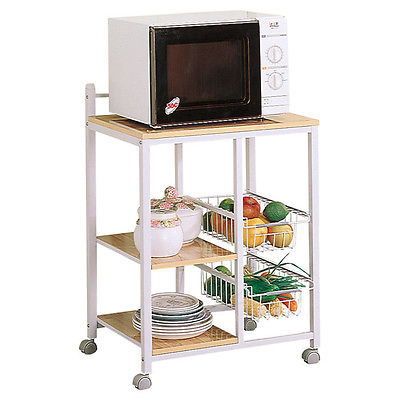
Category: cabinet